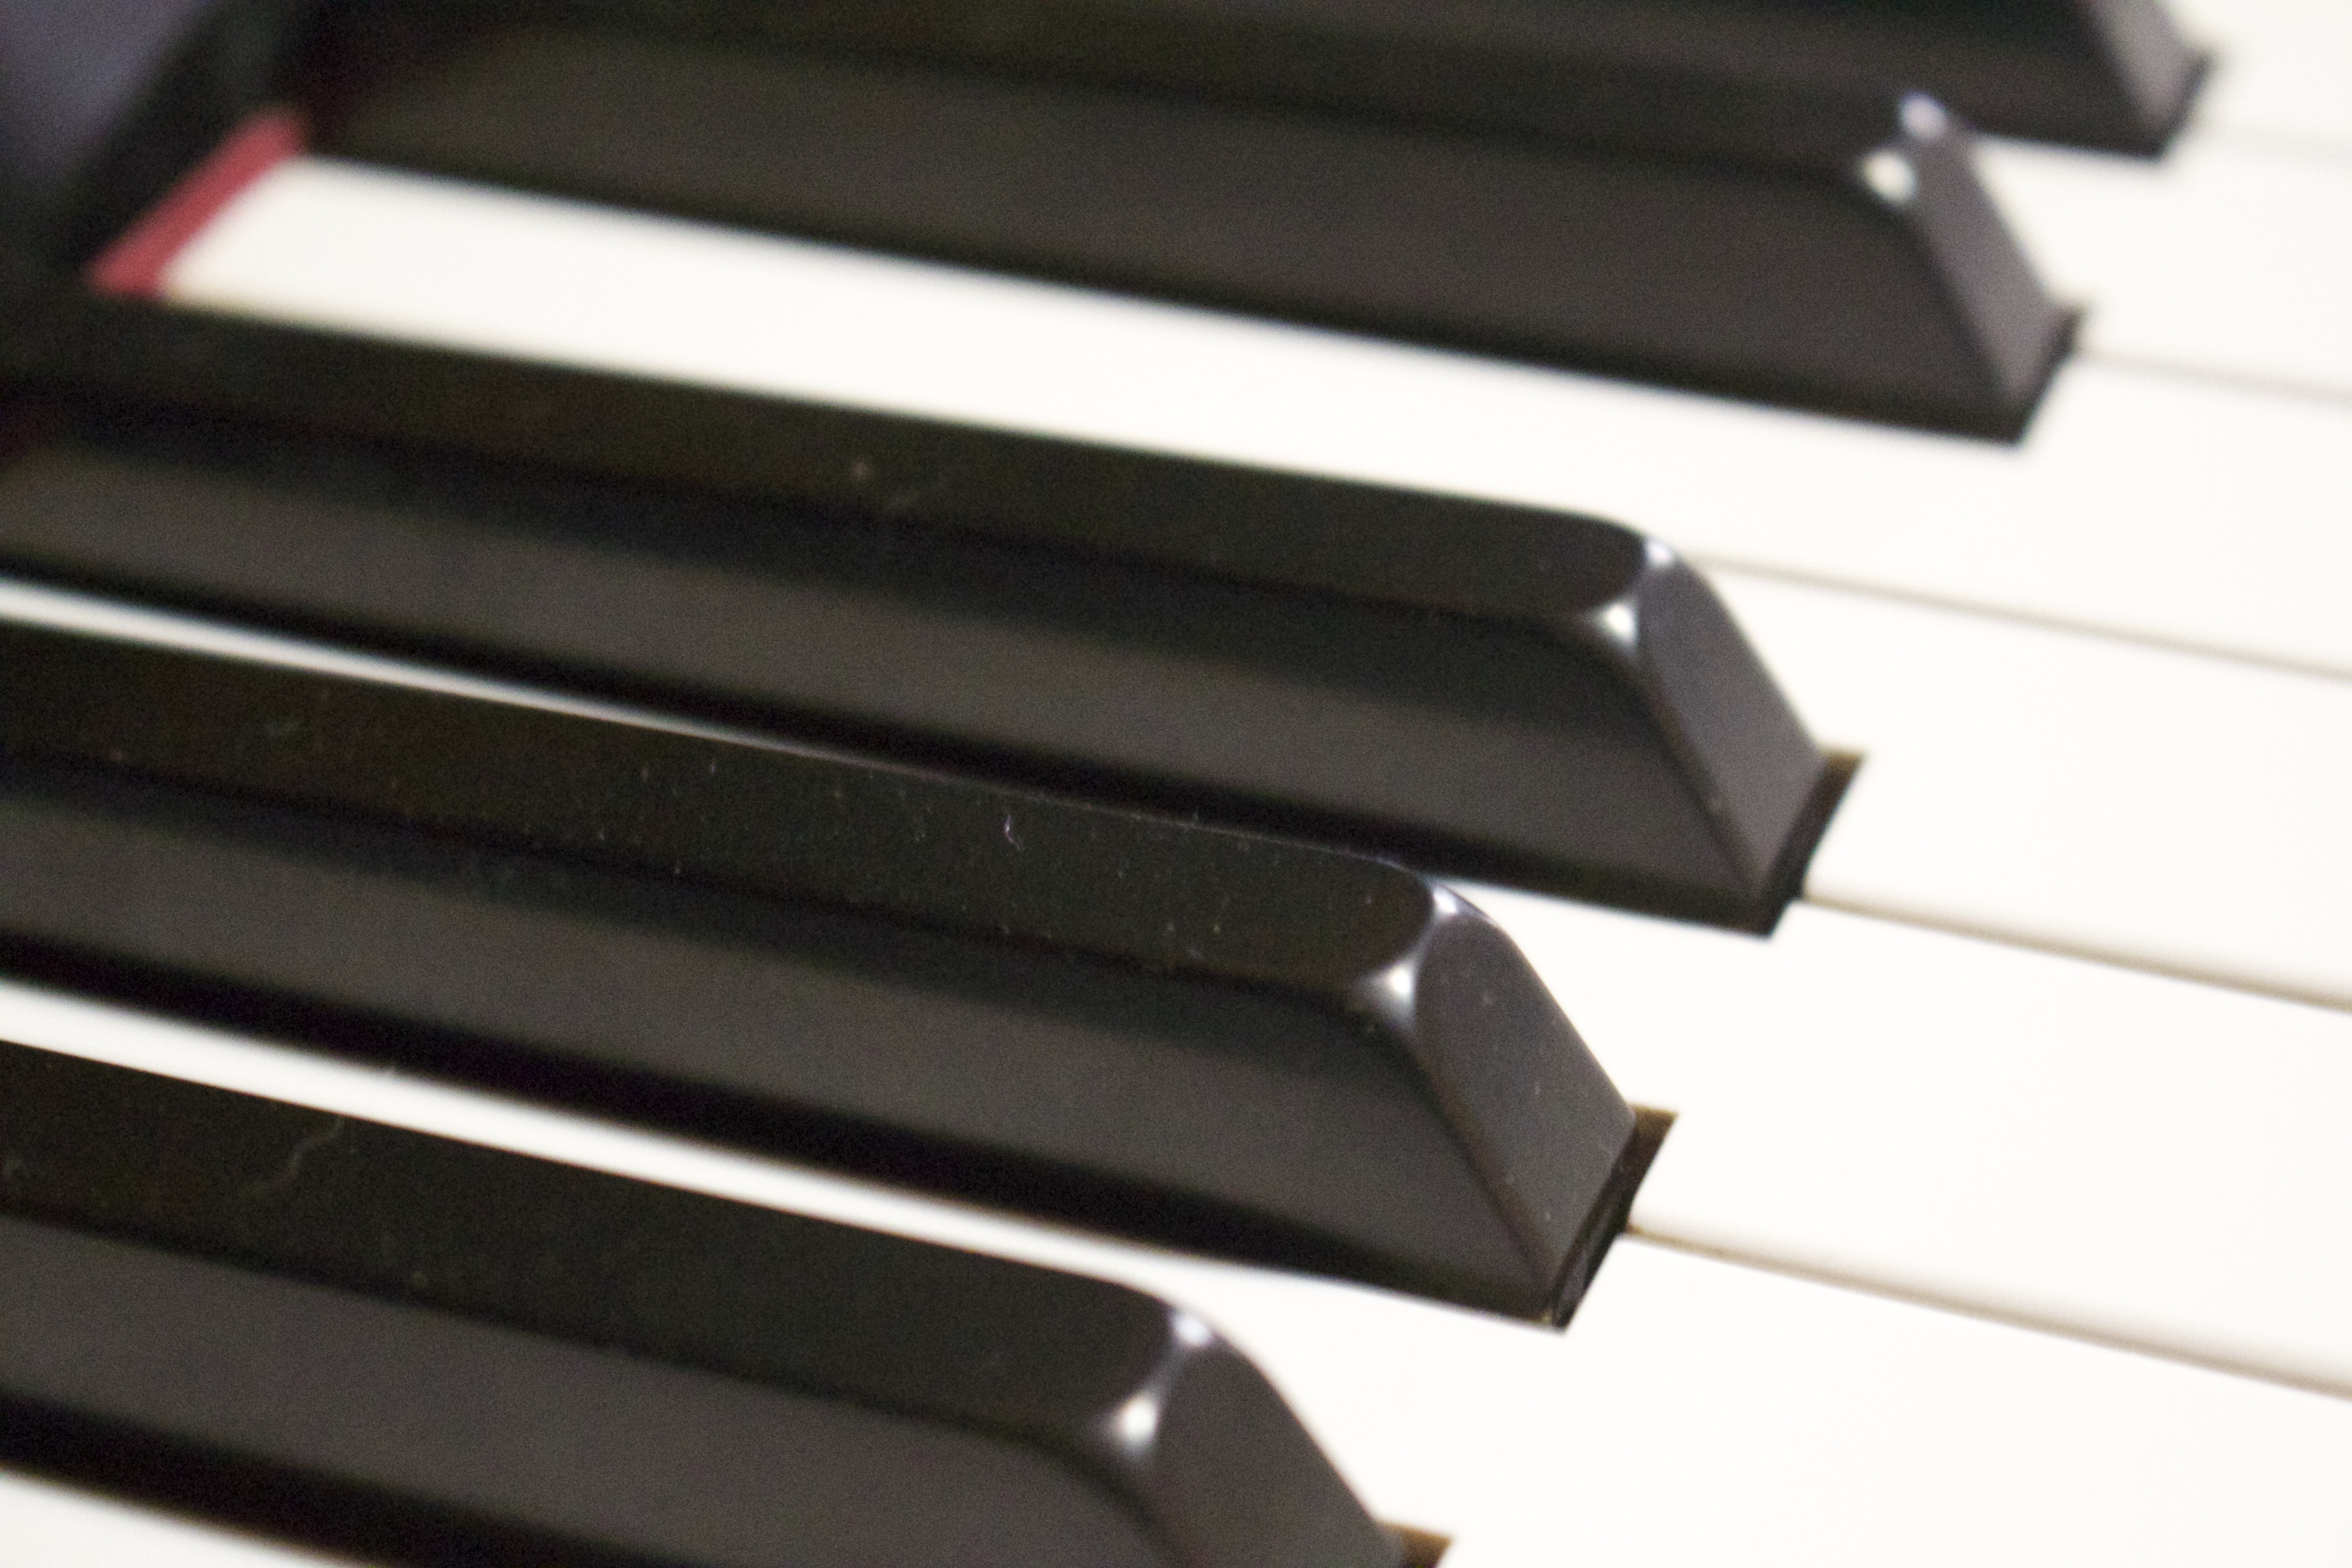
music, keyboard, technology, piano, musical instrument, sound, string instrument, digital piano, electronic device, musical keyboard, computer component, electronic instrument, electric piano, electronic keyboard, player piano